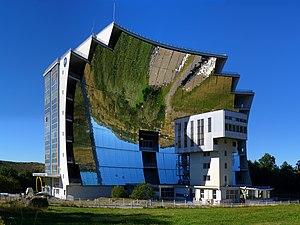
Four solaire d’Odeillo, Font-Romeu-Odeillo-Via, Dépt. Pyrénées-Orientales, France